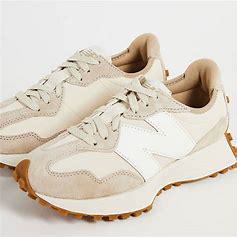
Brand: New
Model: Balance 327